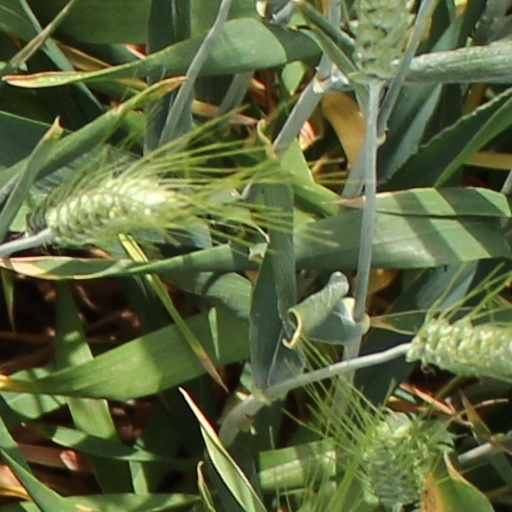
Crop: wheat